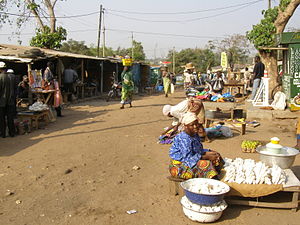
Kara
Marked i Kara
Kara er en by, der er hovedstad i regionen Kara i den nordlige del af Togo. Byen, der tidligere var kendt som Lama-Kara, har 94.878 indbyggere og er landets tredjestørste by.